Mandragora autumnalis

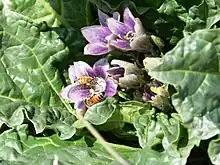
Closer view of the flowers

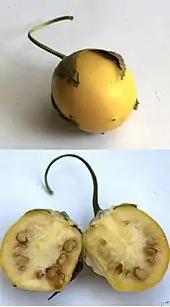
Ripening fruit

Mandragora autumnalis, known as mandrake or autumn mandrake, is recognized by some sources as a separate species from "Mandragora officinarum", although with different circumscriptions. Others regard it as merely part of this very variable species. Plants given the name "Mandragora autumnalis" consist of a rosette of leaves up to across, close to the ground, with a central group of usually purplish flowers followed by yellow or orange berries. The large tap-roots as well as the leaves contain alkaloids and are toxic. They have traditional uses as herbal medicines.